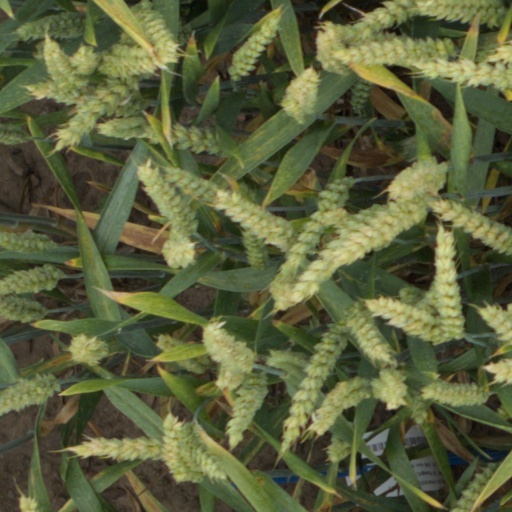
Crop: wheat